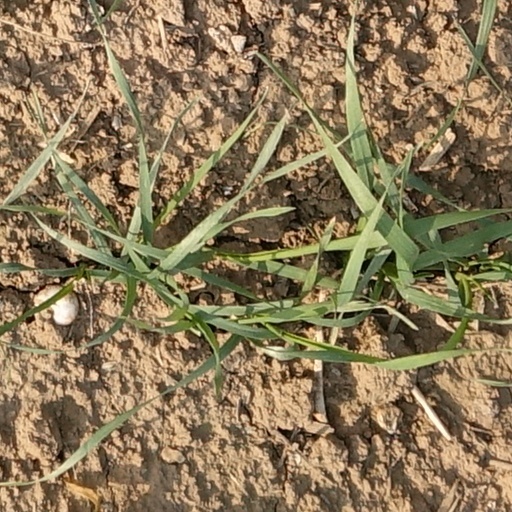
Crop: wheat